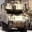
Label: tank